Pfeiffer House, Charters Towers

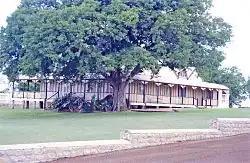
Pfeiffer House, 2001

Pfeiffer House is a heritage-listed detached house at 2–6 Paull Street, Charters Towers City, Charters Towers, Charters Towers Region, Queensland, Australia. It was built . It is also known as Church of Jesus Christ of Latter Day Saints and Day Dawn House. It was added to the Queensland Heritage Register on 21 October 1992.